Tapestry

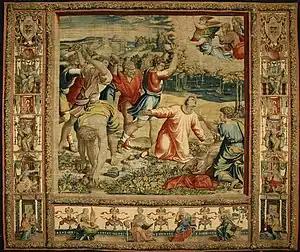
"The Stoning of Saint Stephen", designed by Raphael for the Sistine Chapel in 1515–16, a later copy before 1557, in Mantua

After a probable gap since the 11th century, in the late 14th century sets of tapestries returned as the grandest medium for "official military art", usually celebrating the victories of the person commissioning them. Philip the Bold commissioned a "Battle of Roosbeke" set two years after his victory in 1382, which was five metres high and totalled over 41 metres in width. John of Gaunt, Duke of Lancaster insisted it was changed when Philip displayed it at a diplomatic meeting in Calais in 1393 to negotiate a peace treaty; Gaunt regarded the subject-matter as inappropriate for the occasion. The Portuguese Pastrana Tapestries (1470s) were an early example, and a rare survival from so early.